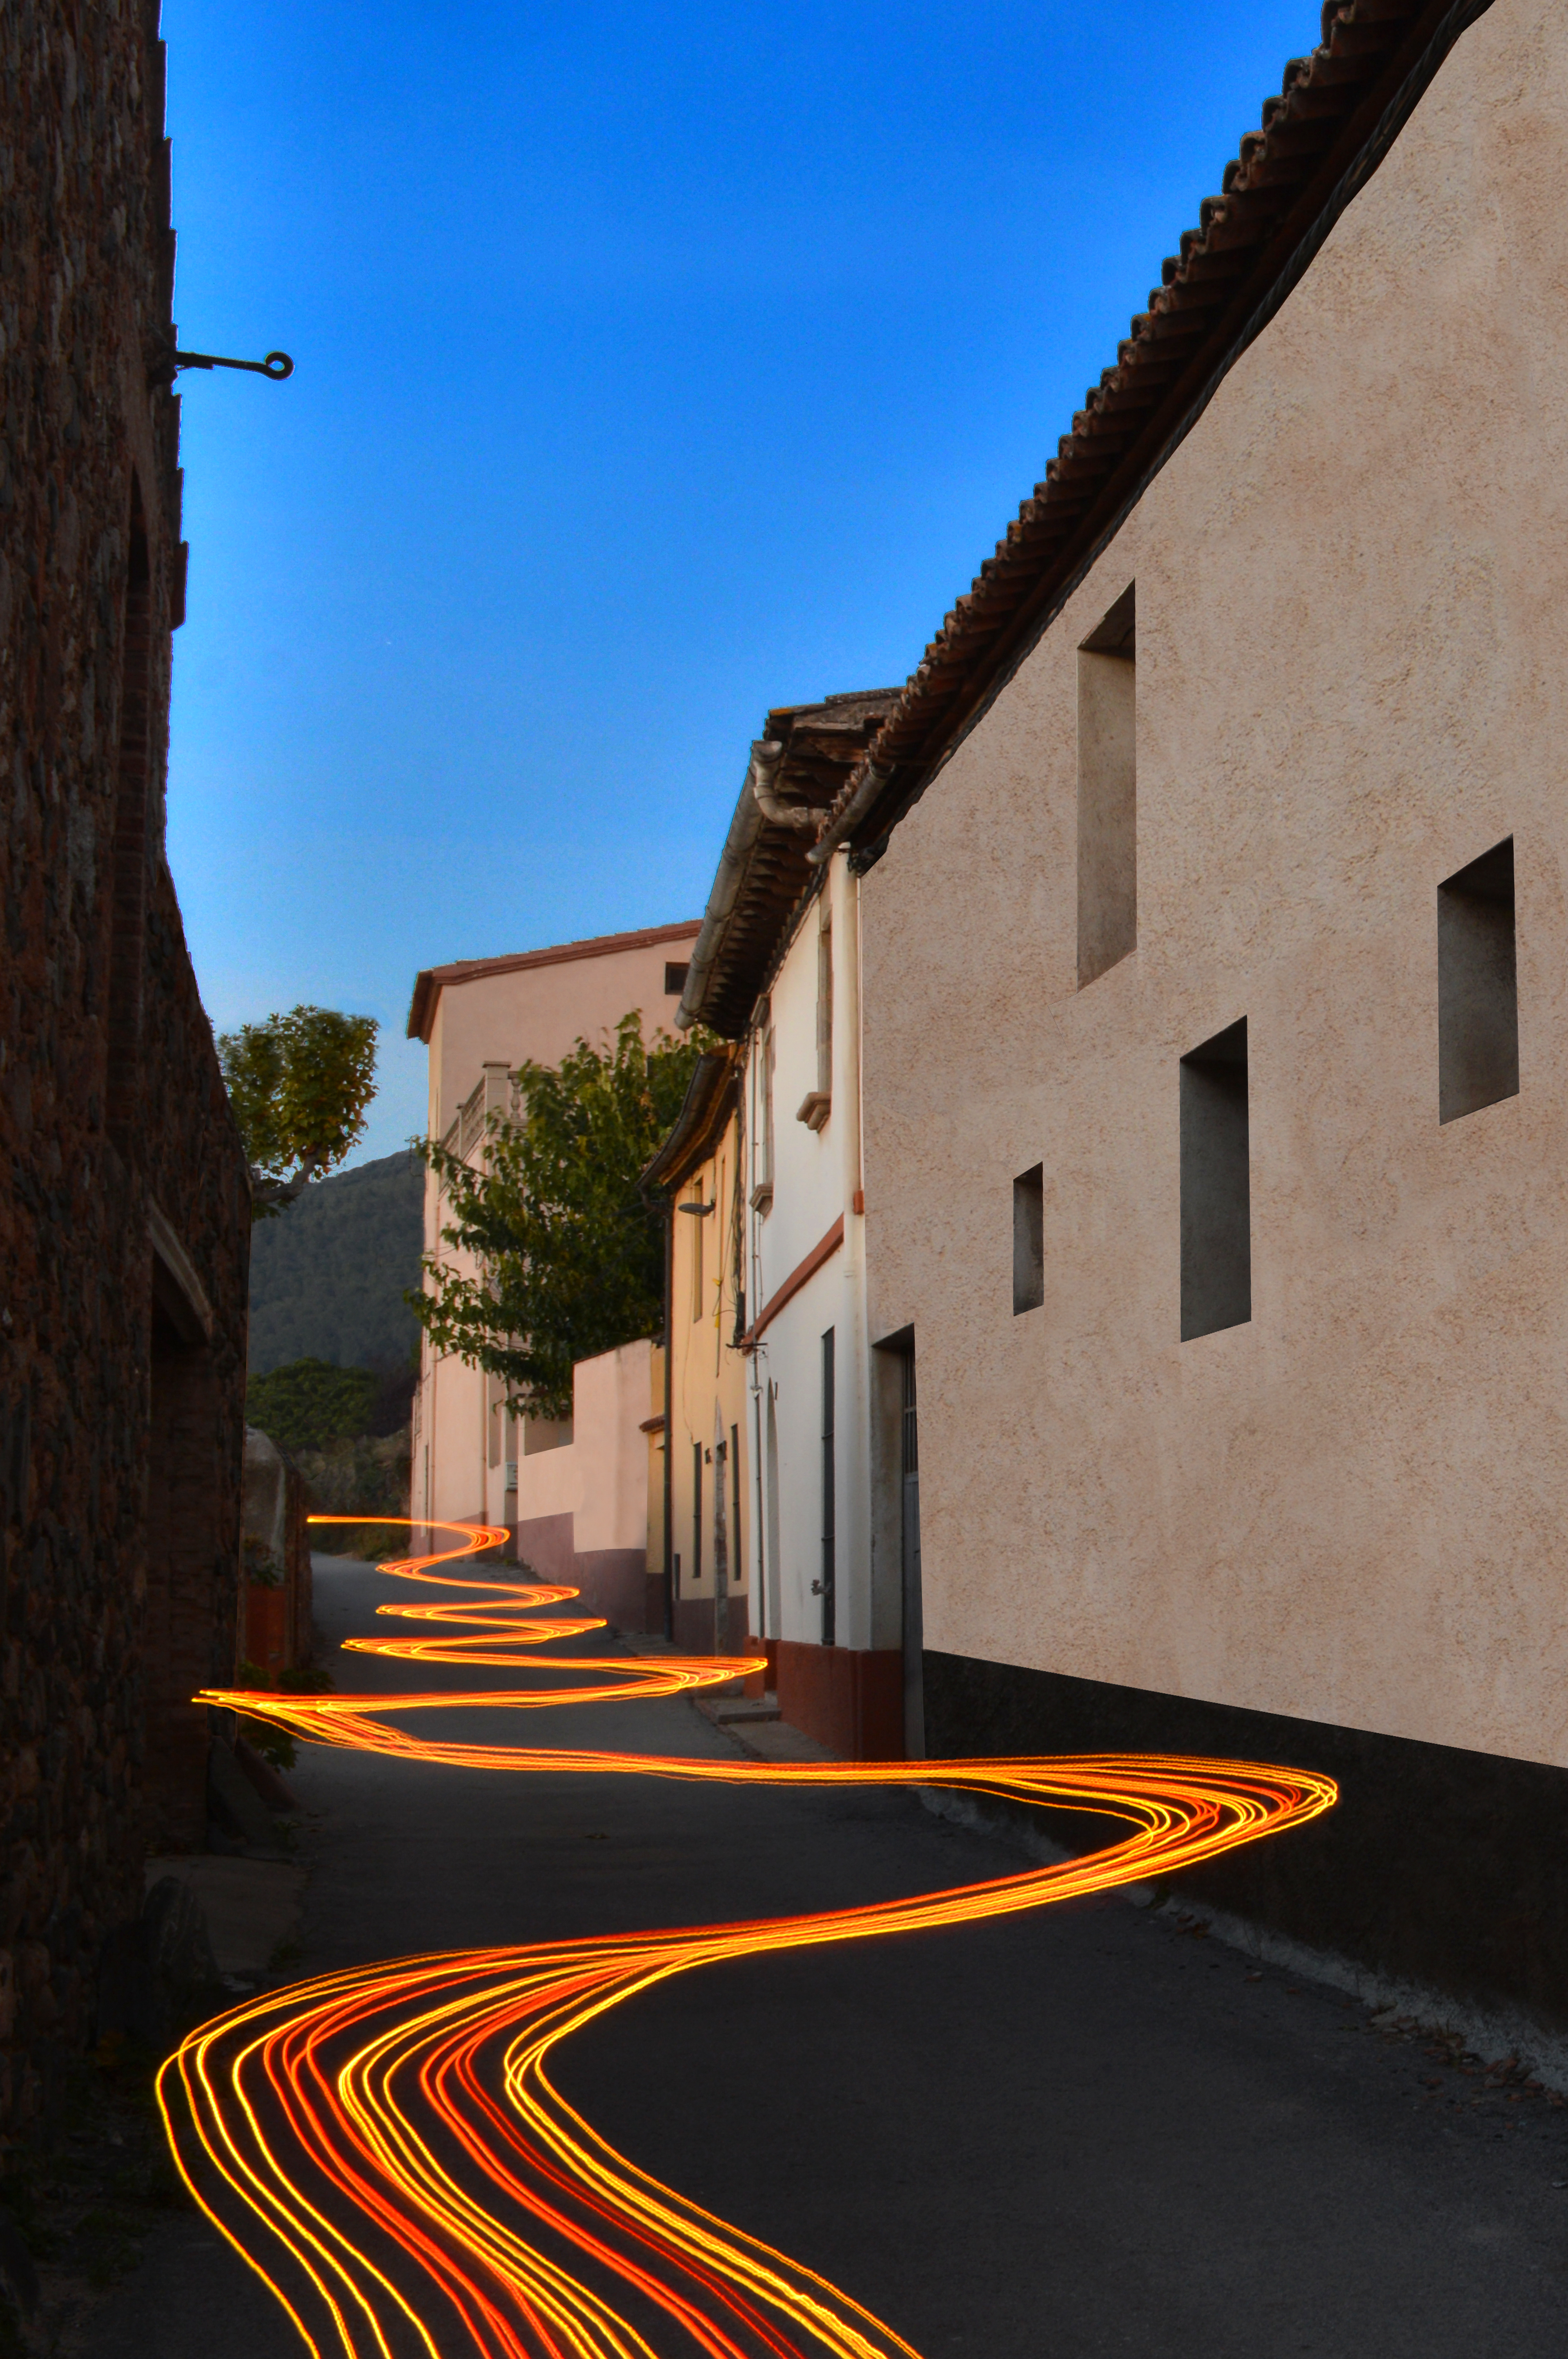
architecture, road, street, countryside, house, facade, lightpainting, camp, infrastructure, rue, calle, landschaft, campo, campagne, magic, strase, magie, campagna, strada, carrer, zigzag, zauberei, zickzack